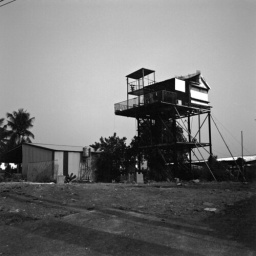
a pigeon house for children who had ever imagined flying in the sky